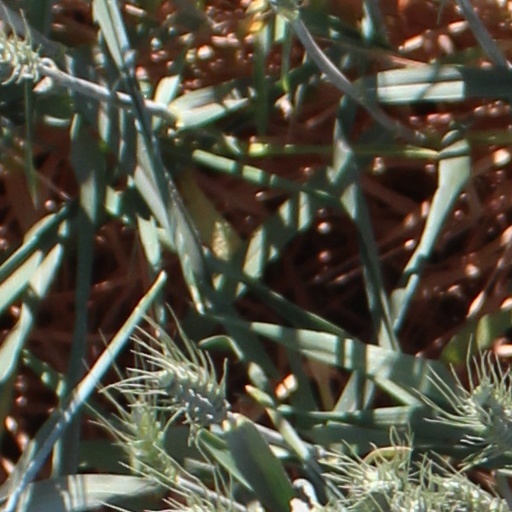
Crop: wheat